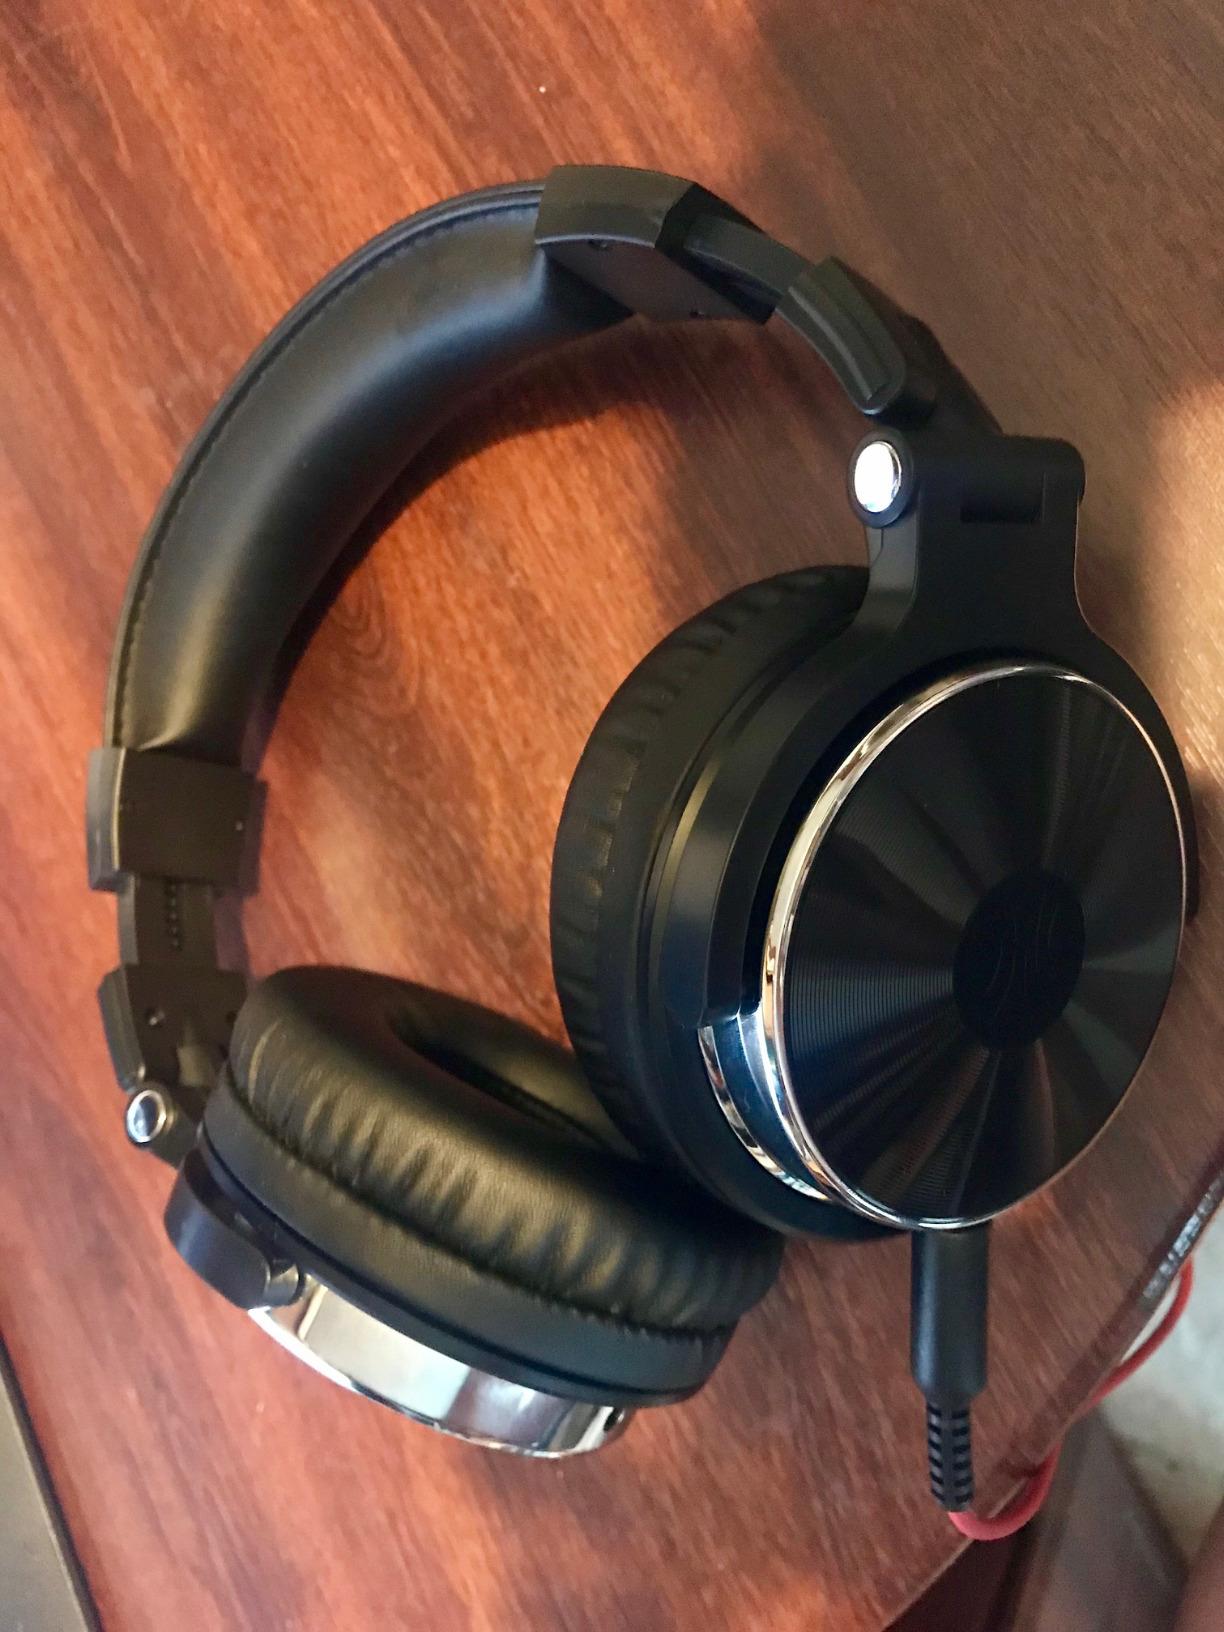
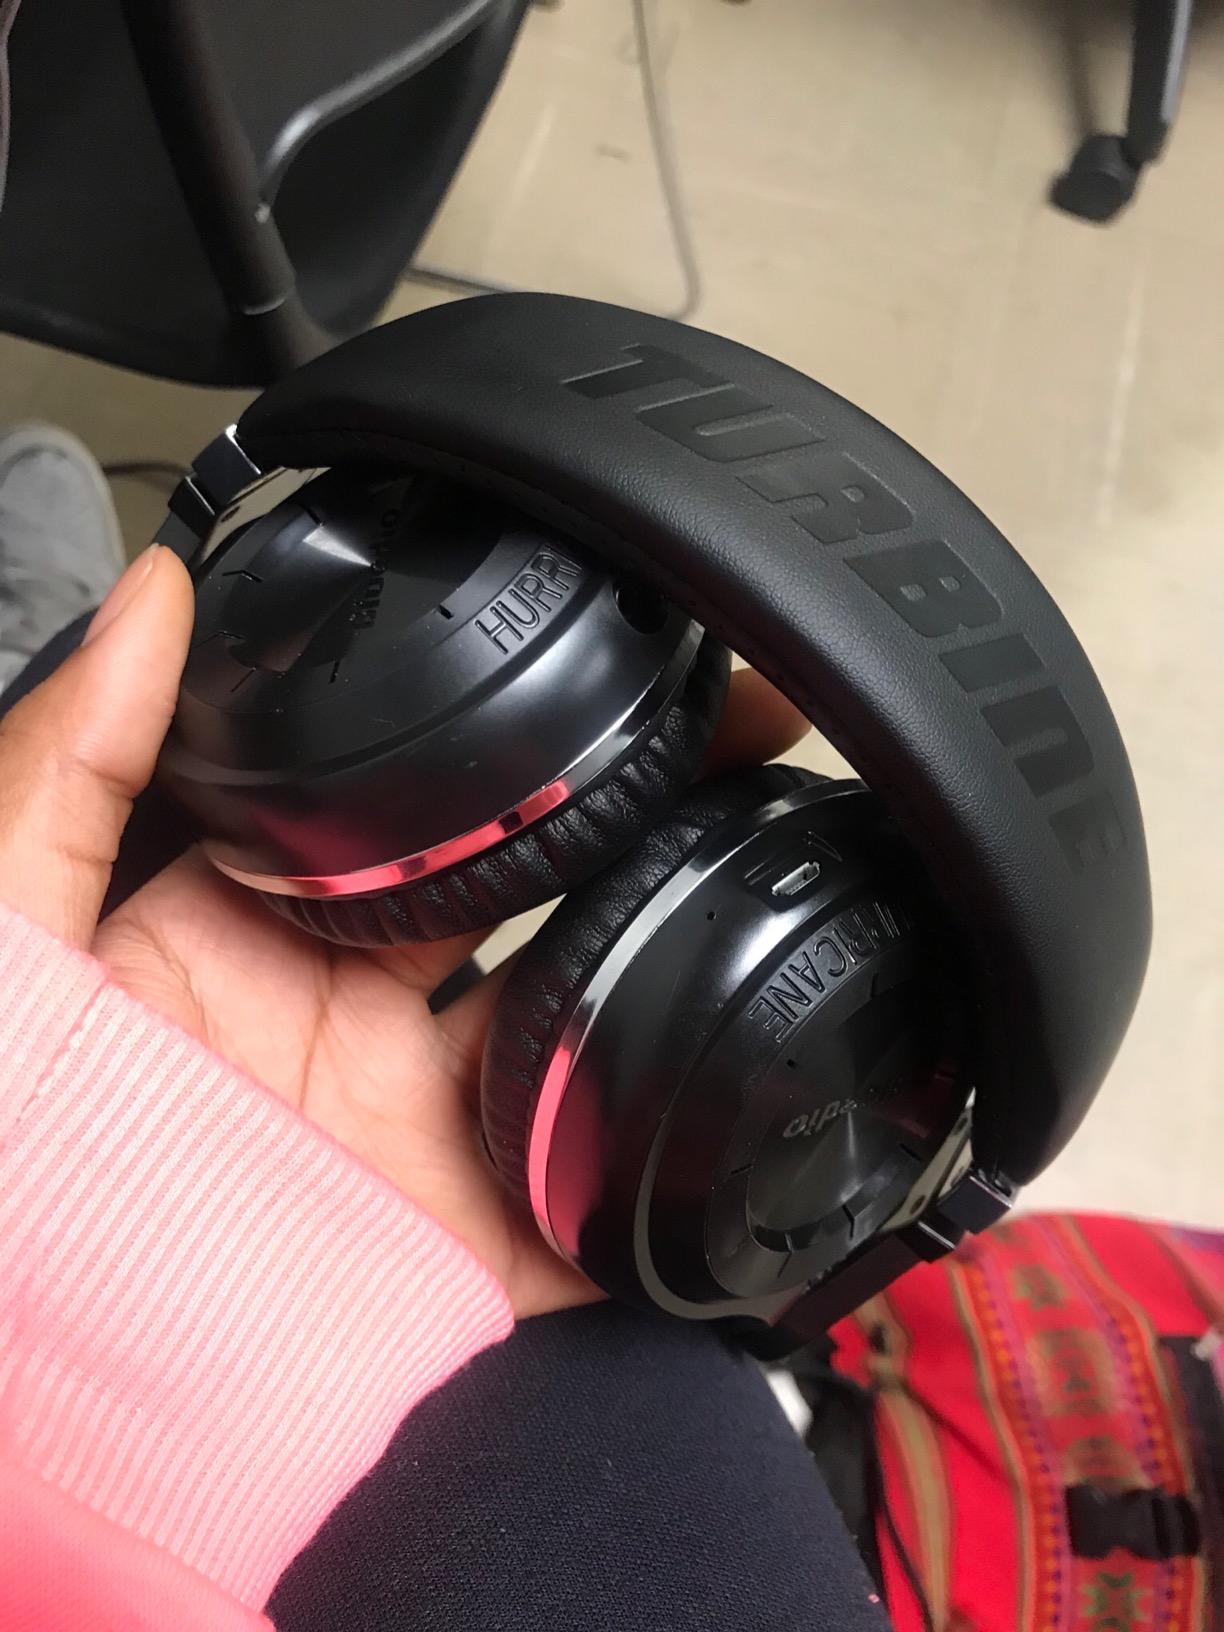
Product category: headphones
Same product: no